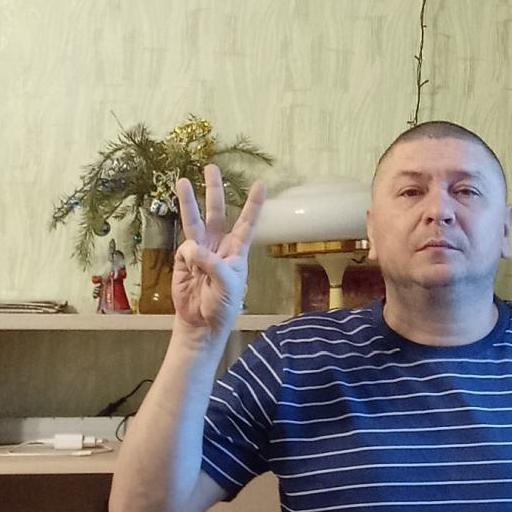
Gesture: three